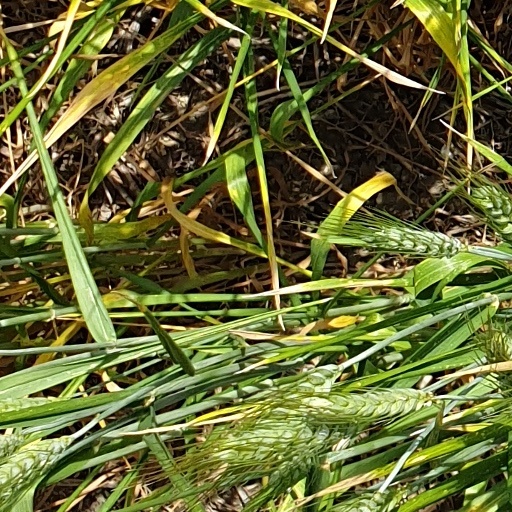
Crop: wheat